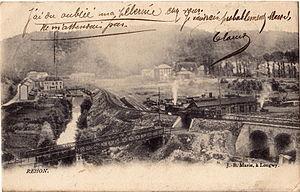
Carte postale ancienne éditée par J. B. Marie
Réhon est une commune française située au nord du département de Meurthe-et-Moselle, dans la région Grand Est. La ville appartient au canton de Mont-Saint-Martin et est située dans l'arrondissement de Briey. Ses habitants sont les Réhonnais.